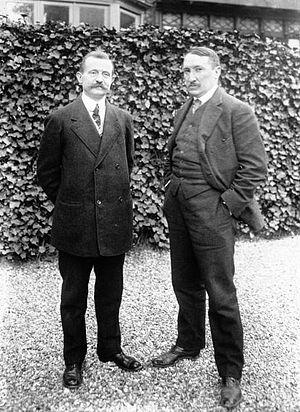
Gabriel Jean Paul Moreau, dit Paul Moreau-Vauthier, né le 26 novembre 1871 à Paris et mort le 2 février 1936 à Poitiers, est un sculpteur français.